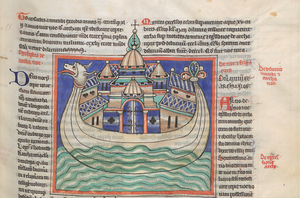
Arche de Noé. Liber Floridus BNF, folio 45. Vers 1260.
Ce que l'on appelait l'histoire sainte a été pendant de longs siècles le patrimoine commun de la chrétienté et la source presque unique de ses connaissances sur l'histoire ancienne. Sous ce nom on désignait l'ensemble des faits racontés dans la Bible, et particulièrement l'histoire du peuple d'Israël. Les héros de cette histoire, tirés de l'Ancien et du Nouveau Testament ensemble ont peuplé l'imagination populaire et enrichi de motifs légendaires nos cathédrales. Pour chacun du plus riche au plus pauvre ses légendes, ses récits, ses drames, ses mythes, ses leçons de morale et de religion se mêlaient aux premiers souvenirs d'enfance et restaient gravés dans l'esprit avec un relief que l'âge n'effaçait pas. Entretenus et ravivés sans cesse dans les vitraux et sur les porches de nos cathédrales, dans le langage et les expressions courantes, l'histoire légendaire du peuple juif ainsi que les miracles du Messie ont pénétré tous les niveaux des sociétés d'occident.
Le Livre de la Genèse est le premier livre de la Bible. Ce texte est fondamental pour le judaïsme et le christianisme.
Le Liber floridus est un ouvrage encyclopédique médiéval, manuscrit et enluminé. Il a été composé par Lambert, chanoine de la cathédrale Notre-Dame de Saint-Omer dans le Pas-de-Calais, Nord de la France.